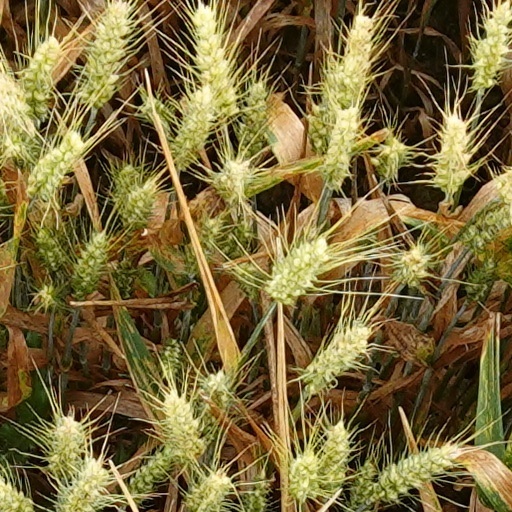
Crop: wheat